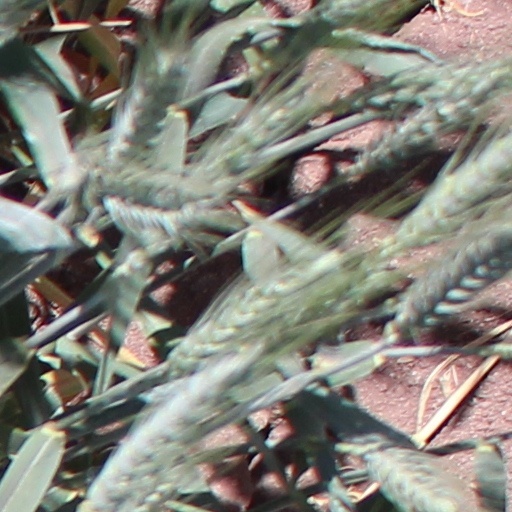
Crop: wheat